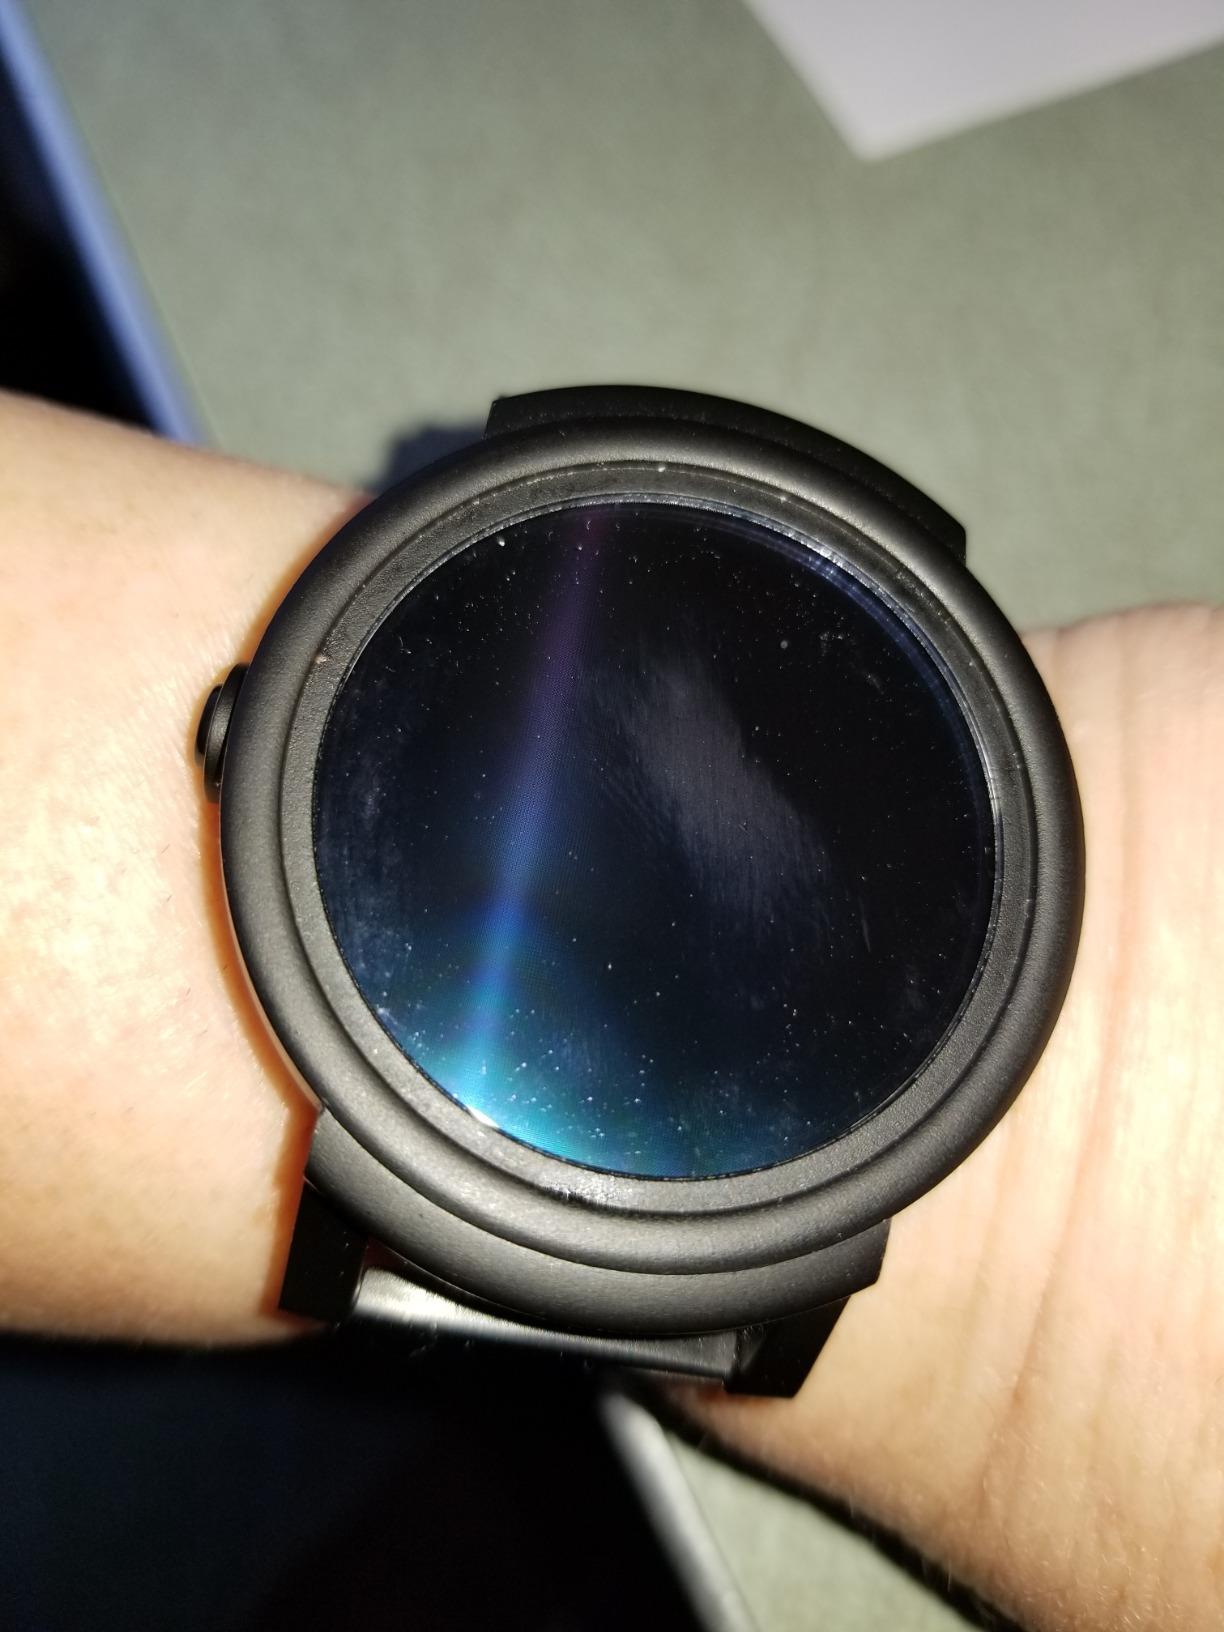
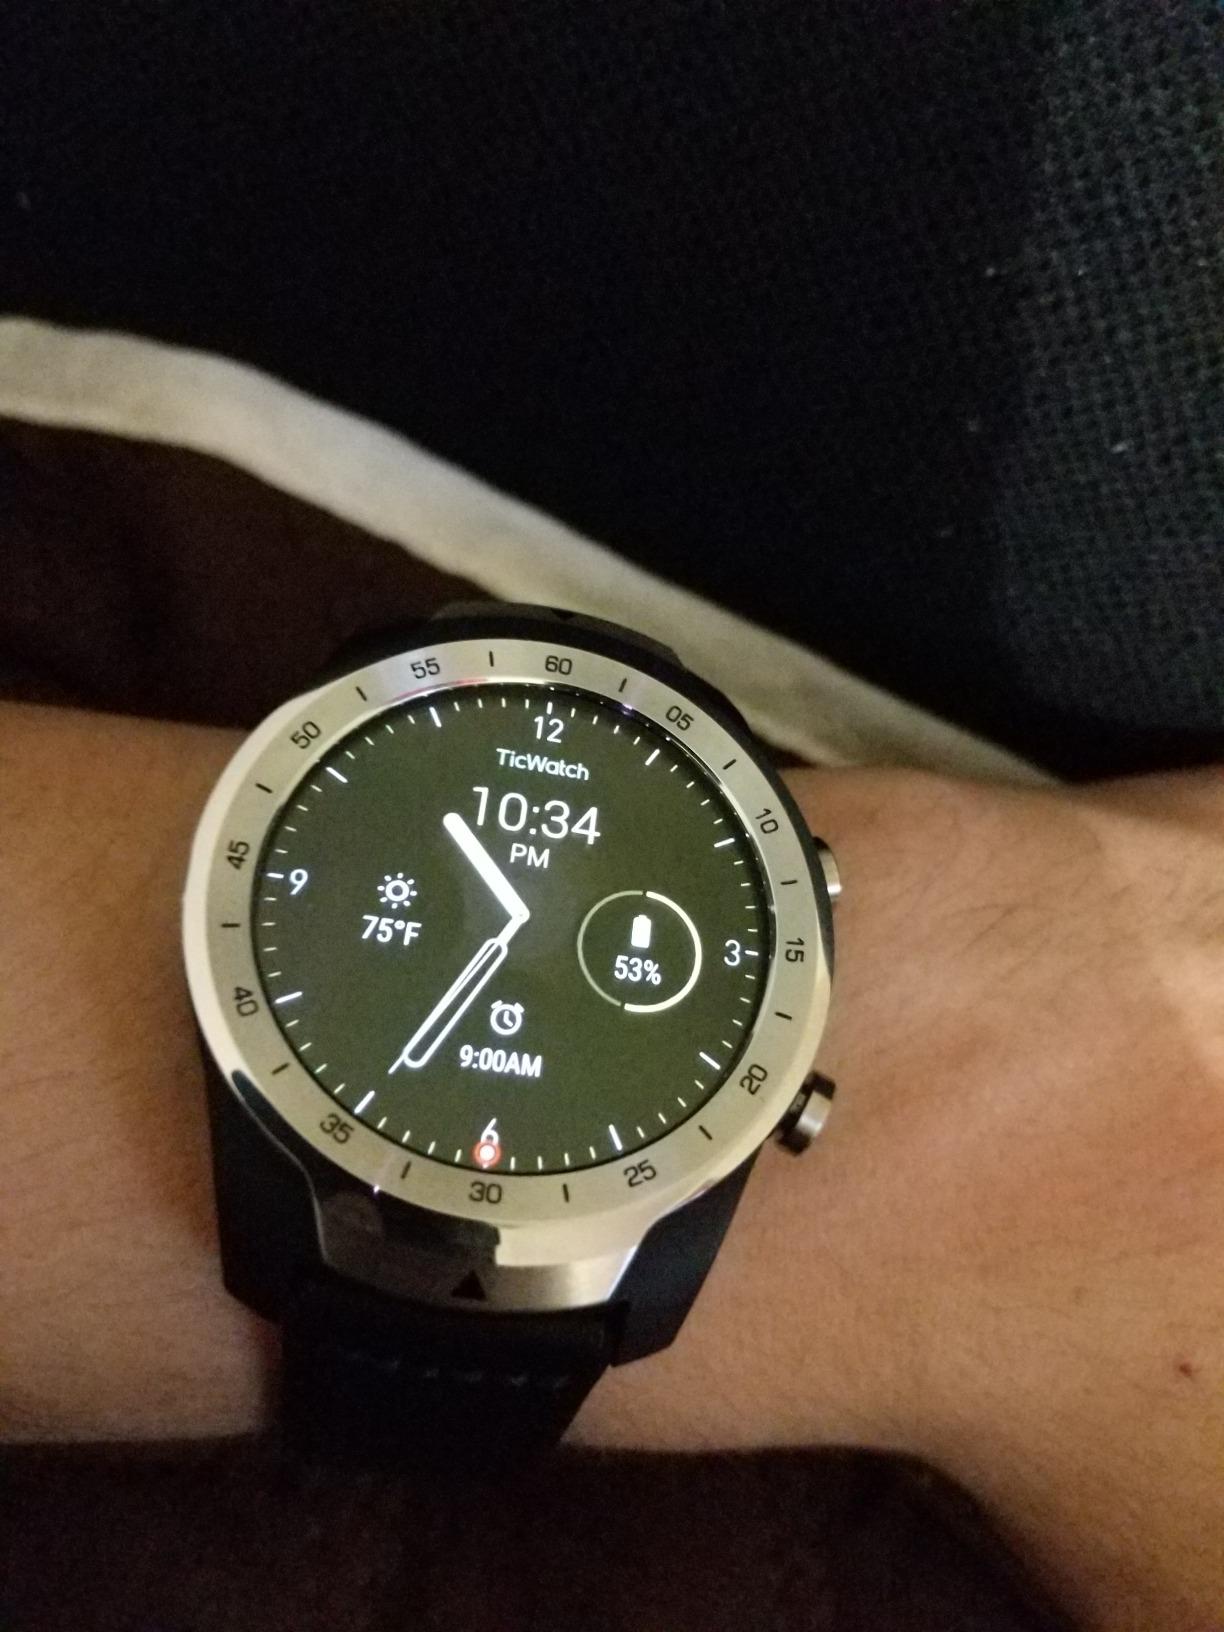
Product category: smartwatch
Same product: no